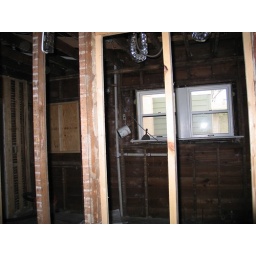
Sacrificing a window in the kitchen for the good of the refrigerator. Sigh...